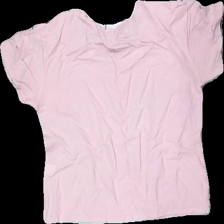
View: back
Type: T-shirt
Category: Ladies
Brand: Not in the list
Colors: Pink
Material: 100% Viscose
Cut: Regular, C-collar
Size: S
Season: All
Price range: 50-100
Recommended usage: Reuse
Description: Pink top